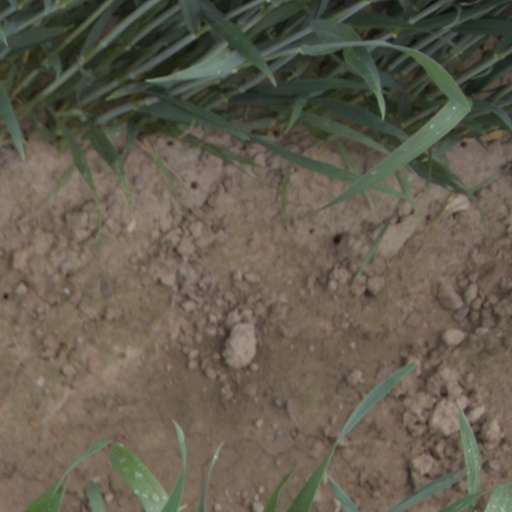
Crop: wheat